Owen High School

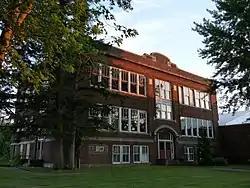
Owen High School

The school opened in 1921, also hosting the public library and community events for many years. It was designed for students to move from one specialized classroom (e.g. a lab) to another, which was a rather new idea at the time.